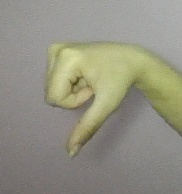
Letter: waw